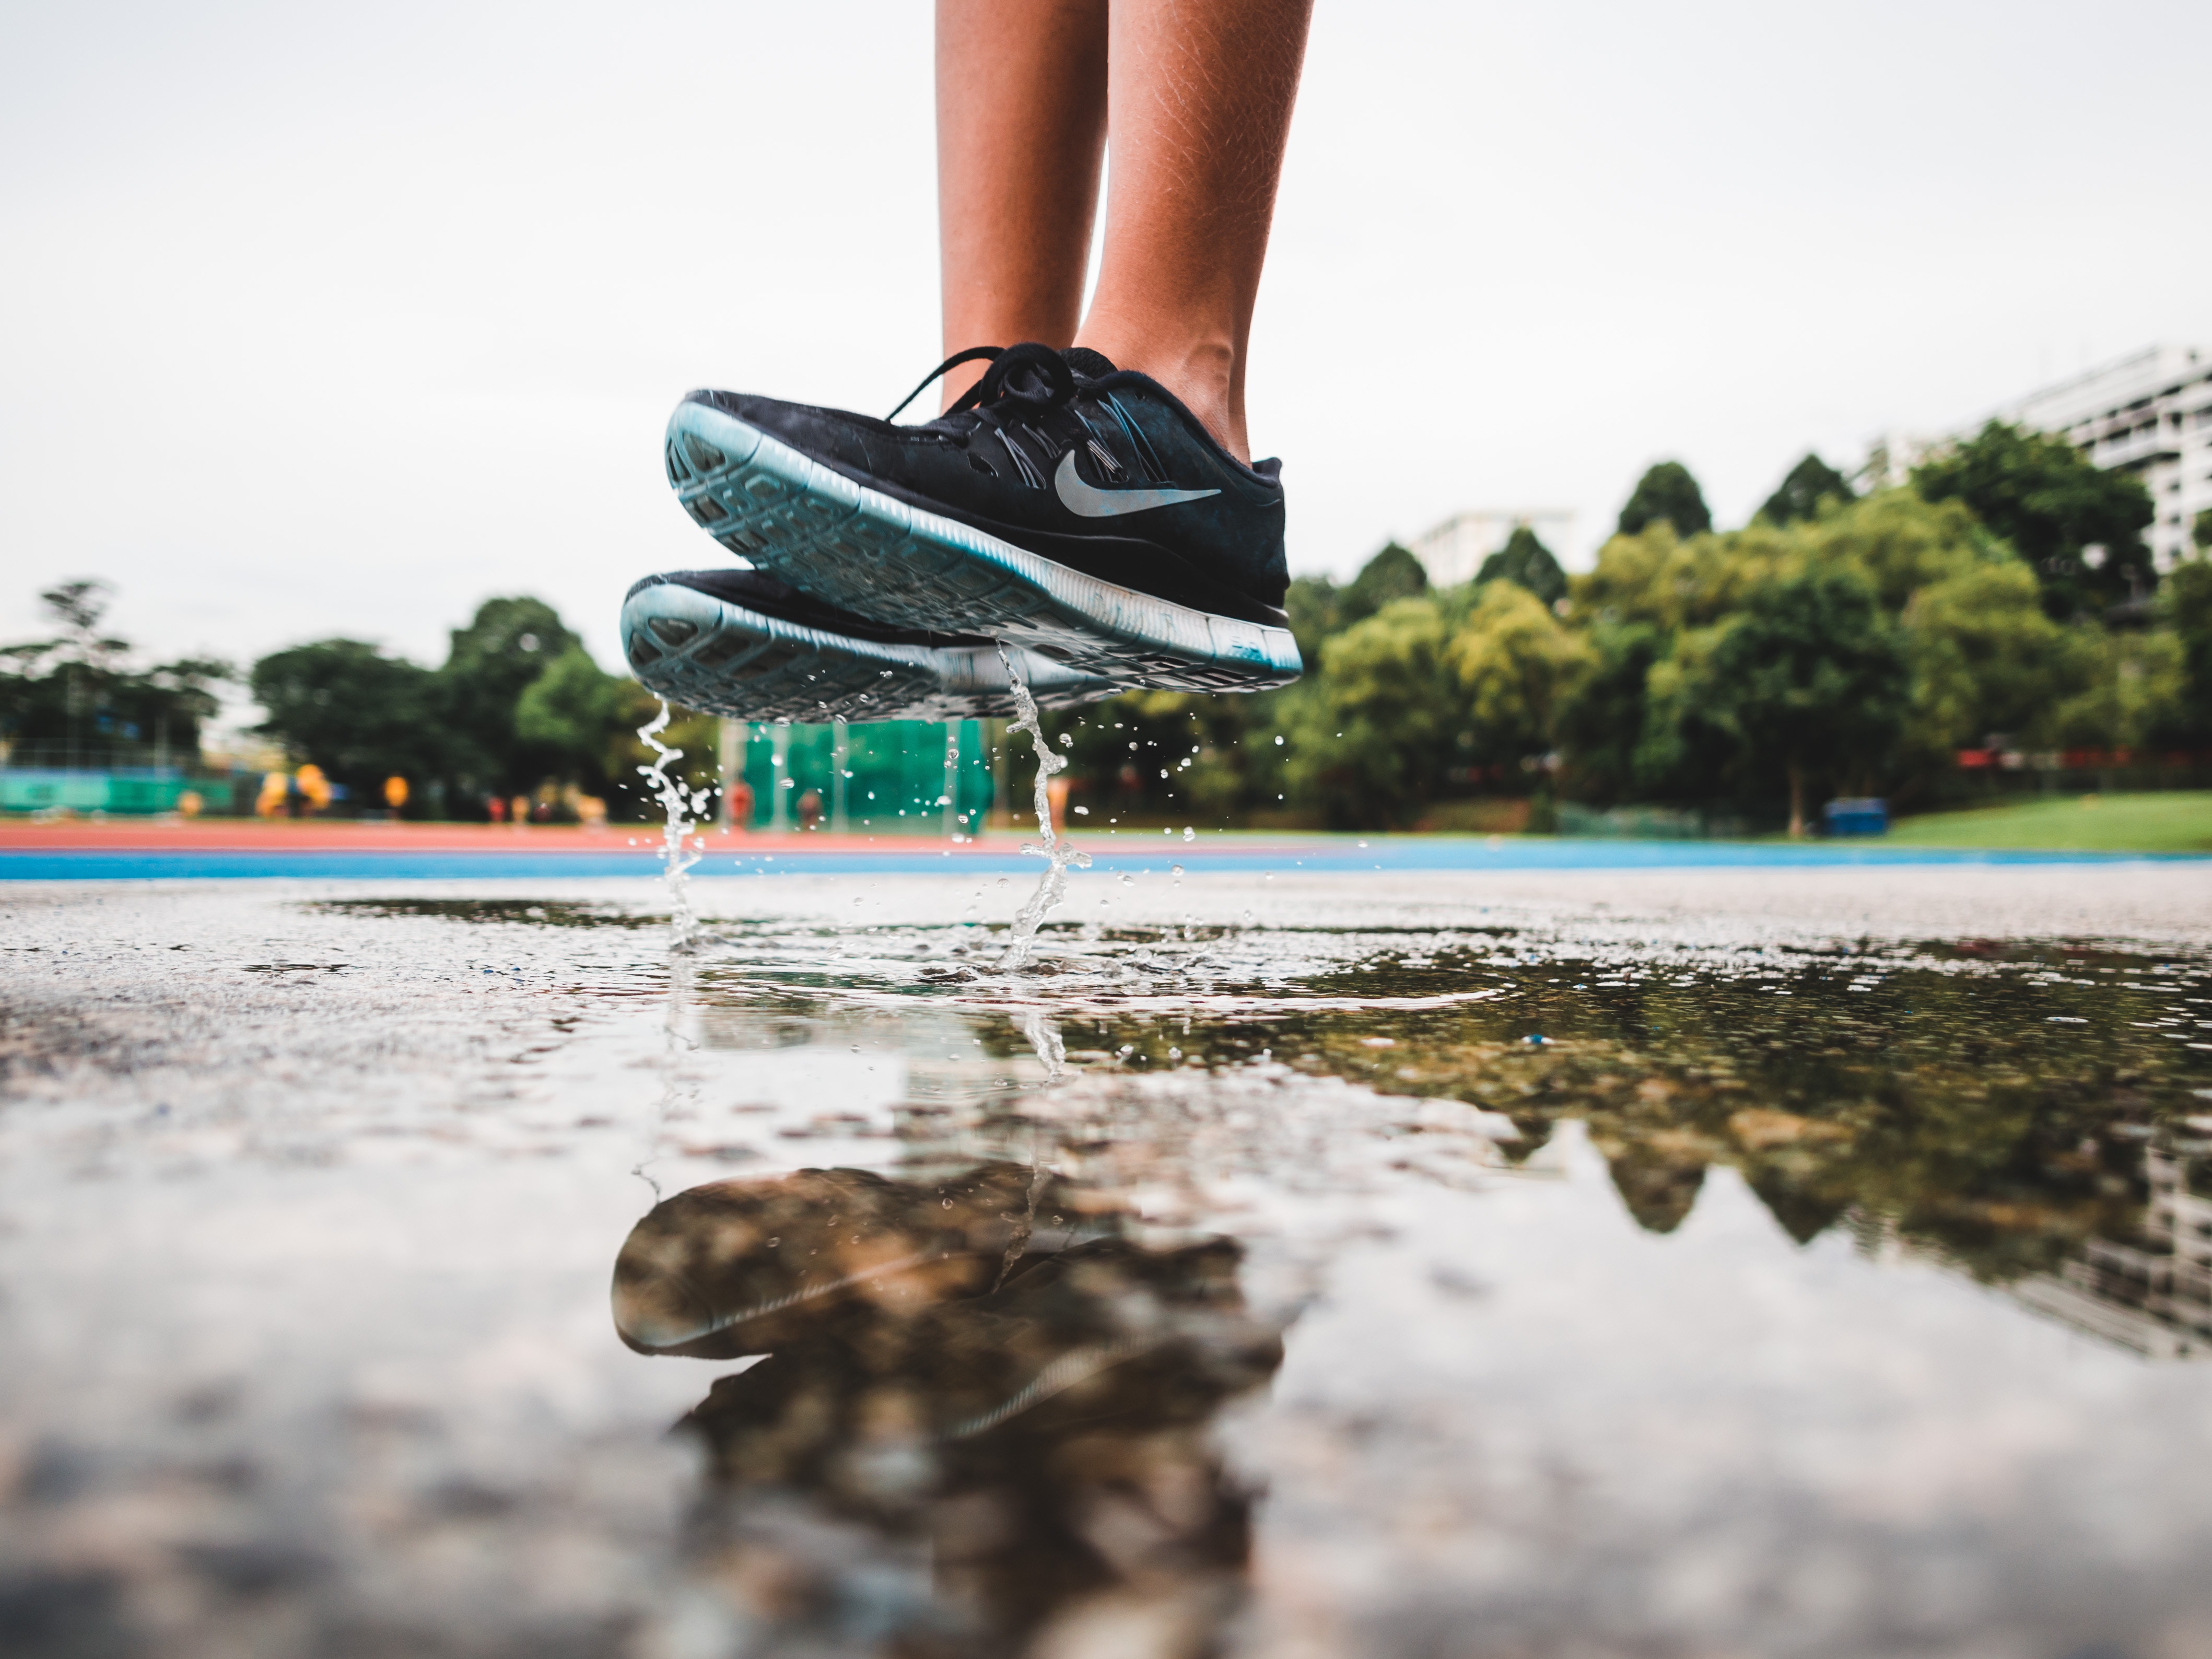
water, shoe, vacation, recreation, leisure, footwear, outdoor shoe